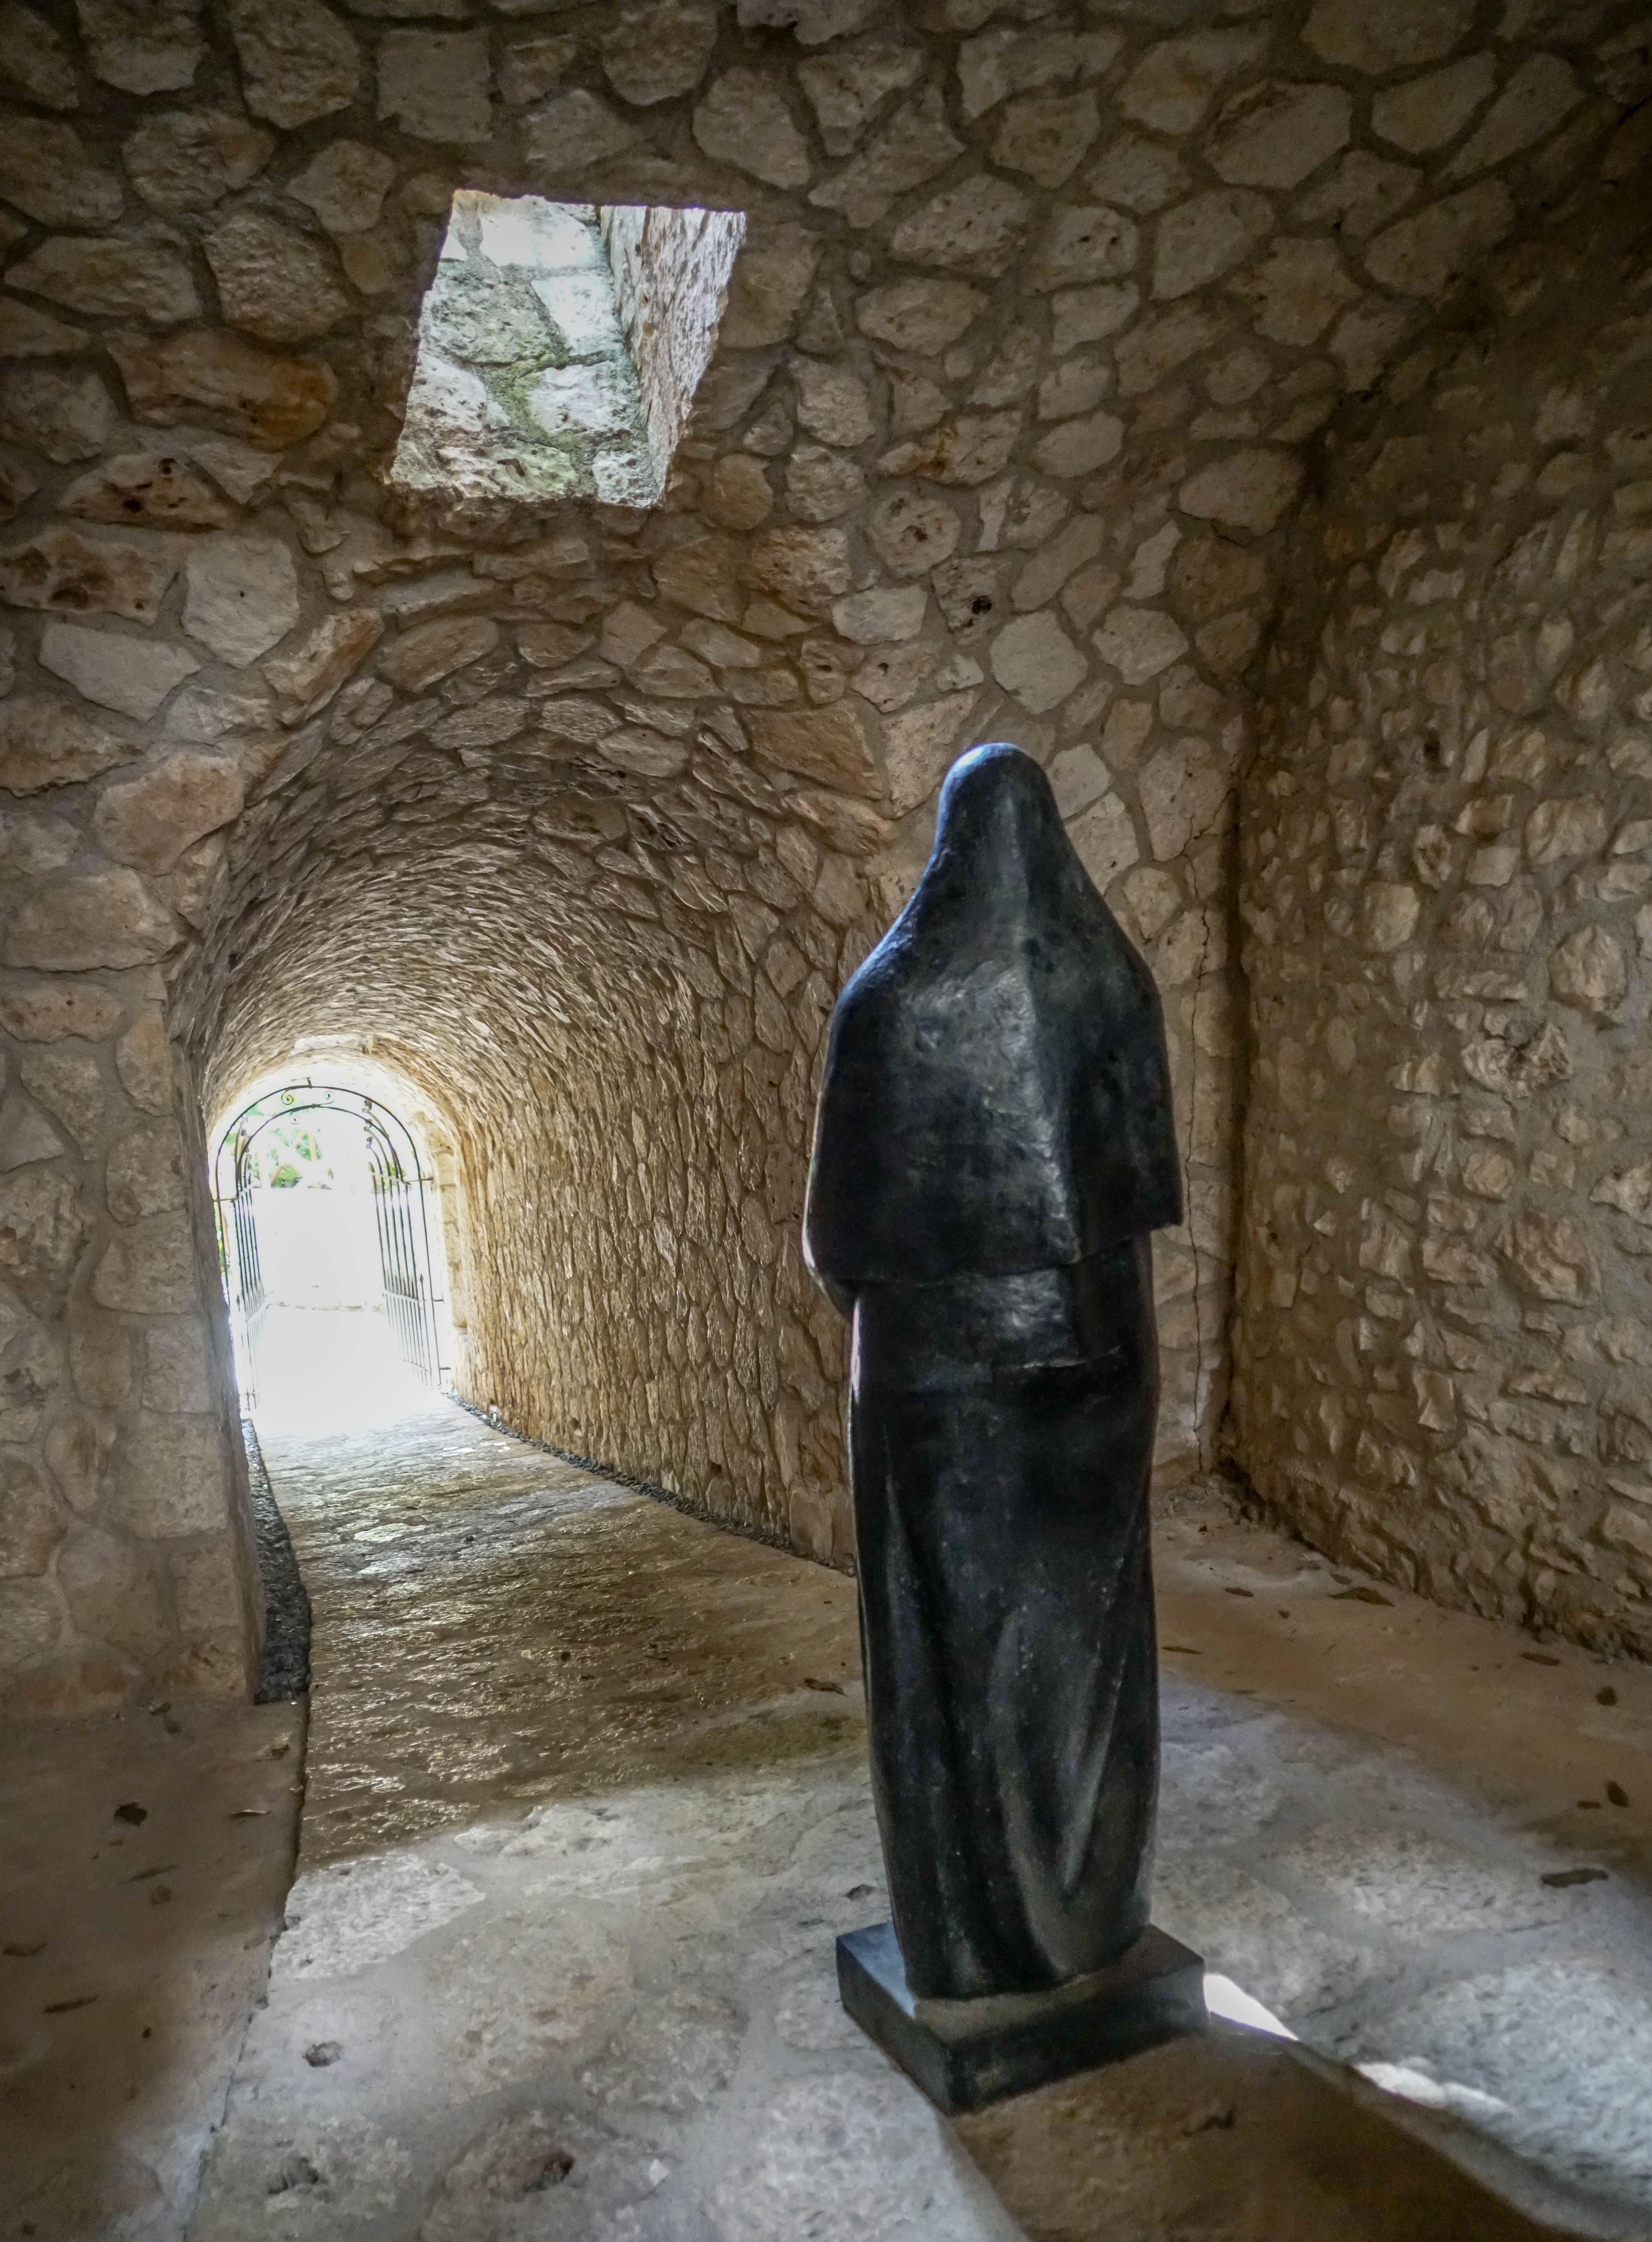
architecture, structure, old, monument, statue, religion, chapel, spiritual, sculpture, art, temple, mexico, culture, spanish, crypt, spirituality, xcaret, ancient history